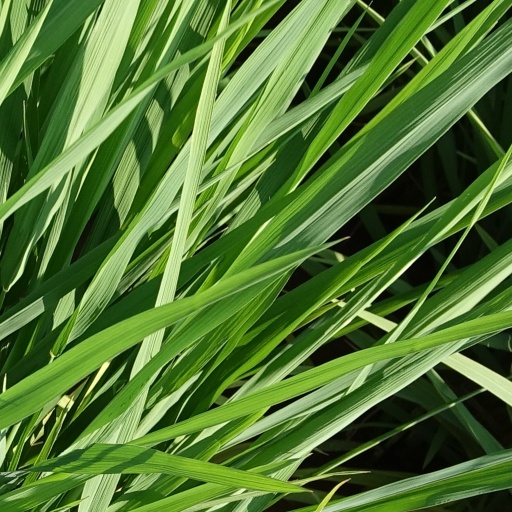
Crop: rice